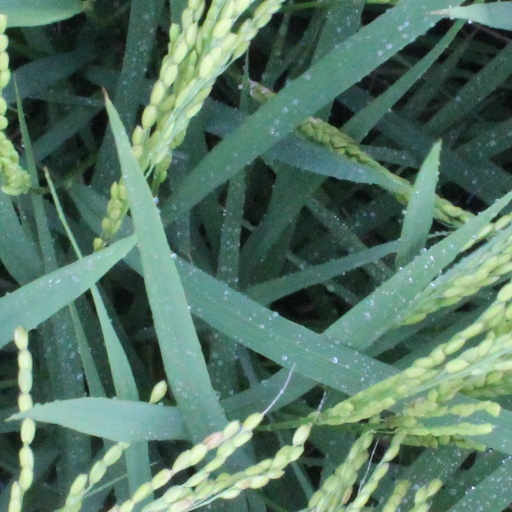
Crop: rice